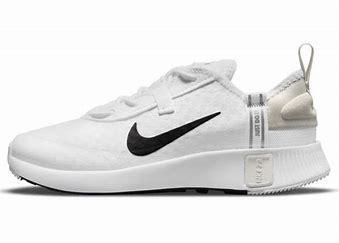
Brand: Nike
Model: Reposto